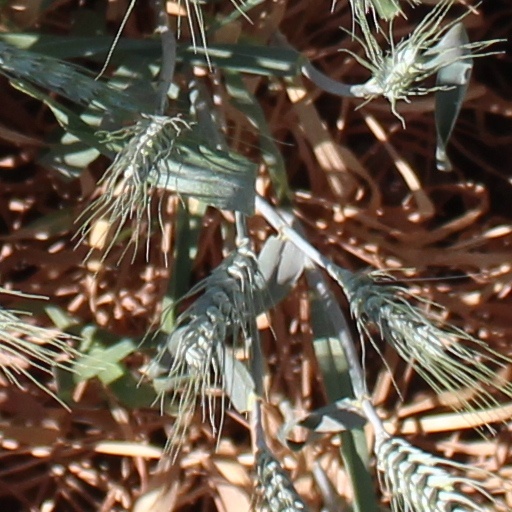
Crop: wheat